Horned lizard

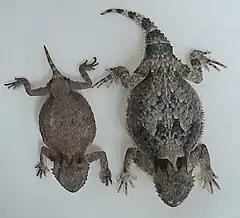
Comparison of "P. modestum" and "P. platyrhinos"

Texas designated the Texas horned lizard ("Phrynosoma cornutum") as the official state reptile in 1993. Wyoming’s state reptile is the “Horn Toad”, the greater short-horned lizard ("Phrynosoma hernandesi").